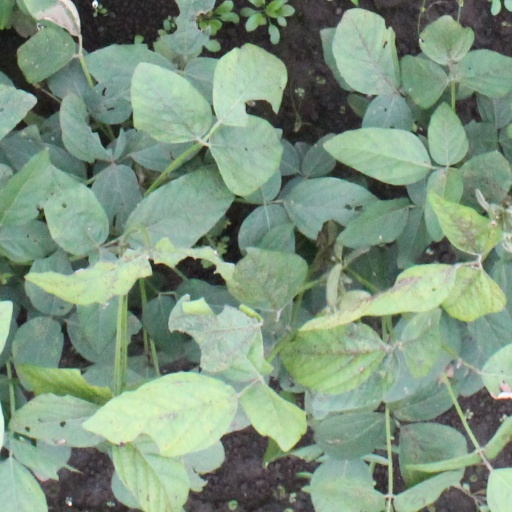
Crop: soybean